Sigma Tau Gamma

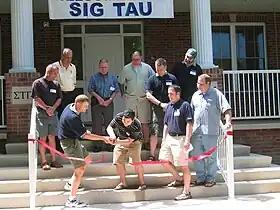
Ribbon Cutting at the opening of the new chapter house at Pennsylvania State University.

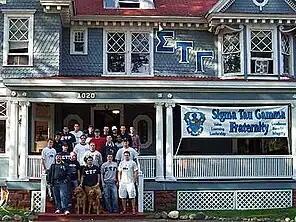
Gamma Chi chapter house at Michigan Technological University

Established in 1966, the Sigma Tau Gamma Foundation is its distinct legal entity, considered a public charity (501c3) by the federal government and is separate from the Sigma Tau Gamma Fraternity. It makes use of tax-deductible charitable gift dollars for the development of chapters of the Sigma Tau Gamma fraternity. The Sigma Tau Gamma Foundation started "Books for Kids" which raises money and books for public libraries and school districts.